Diphtheria

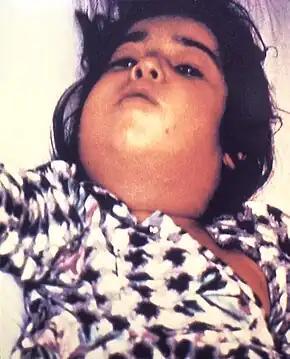
Diphtheria can cause a swollen neck, sometimes referred to as a "bull neck".

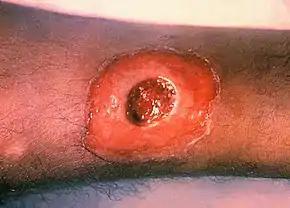
A diphtheria skin lesion on the leg

The symptoms of diphtheria usually begin two to seven days after infection. They include fever of 38 °C (100.4 °F) or above; chills; fatigue; bluish skin coloration (cyanosis); sore throat; hoarseness; cough; headache; difficulty swallowing; painful swallowing; difficulty breathing; rapid breathing; foul-smelling and bloodstained nasal discharge; and lymphadenopathy. Within two to three days, diphtheria may destroy healthy tissues in the respiratory system. The dead tissue forms a thick, gray coating, known as a pseudomembrane, that can build up in the throat or nose. It can cover tissues in the nose, tonsils, voice box, and throat, making it very hard to breathe and swallow. Symptoms can also include cardiac arrhythmias, myocarditis, and cranial and peripheral nerve palsies.